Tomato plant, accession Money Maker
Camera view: bottom (45 deg); turntable rotation: 150 degrees
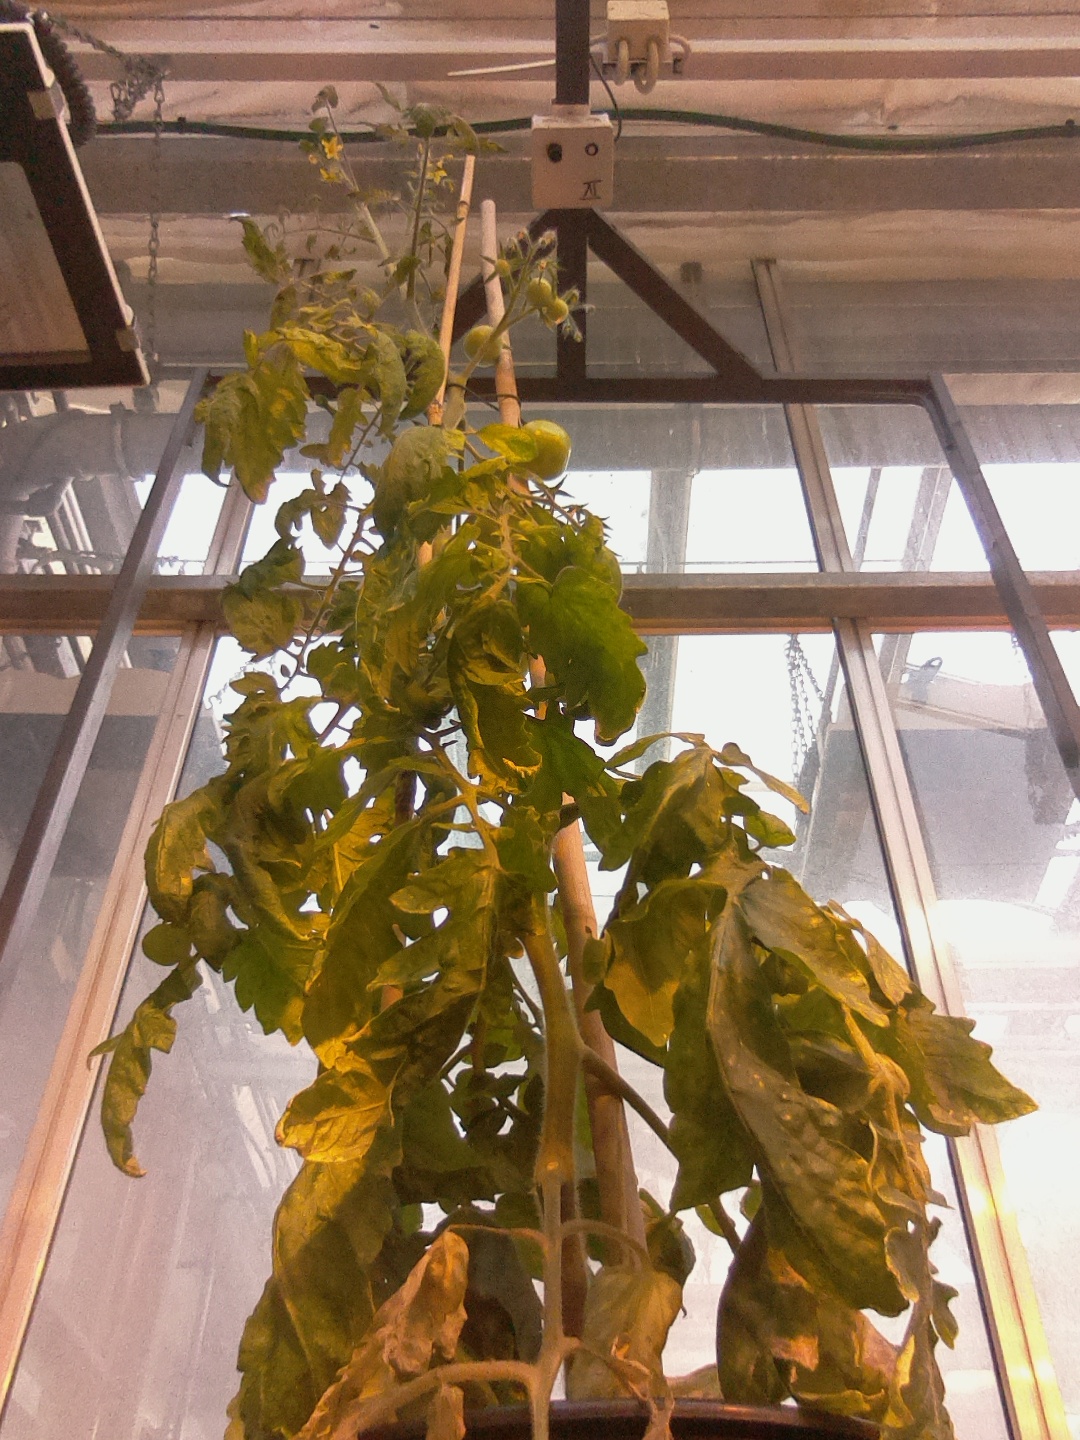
BBCH growth stage 74: 40%-50% of final fruit size